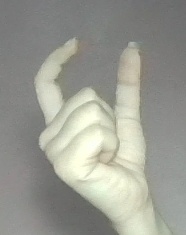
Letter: nun